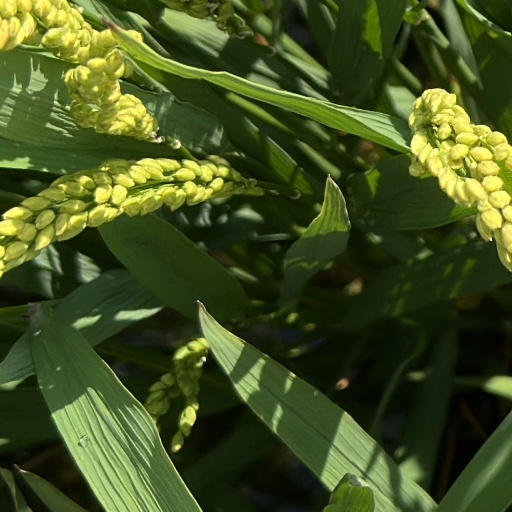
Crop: rice